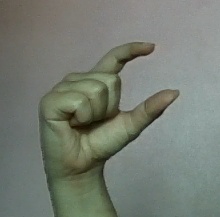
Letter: dal